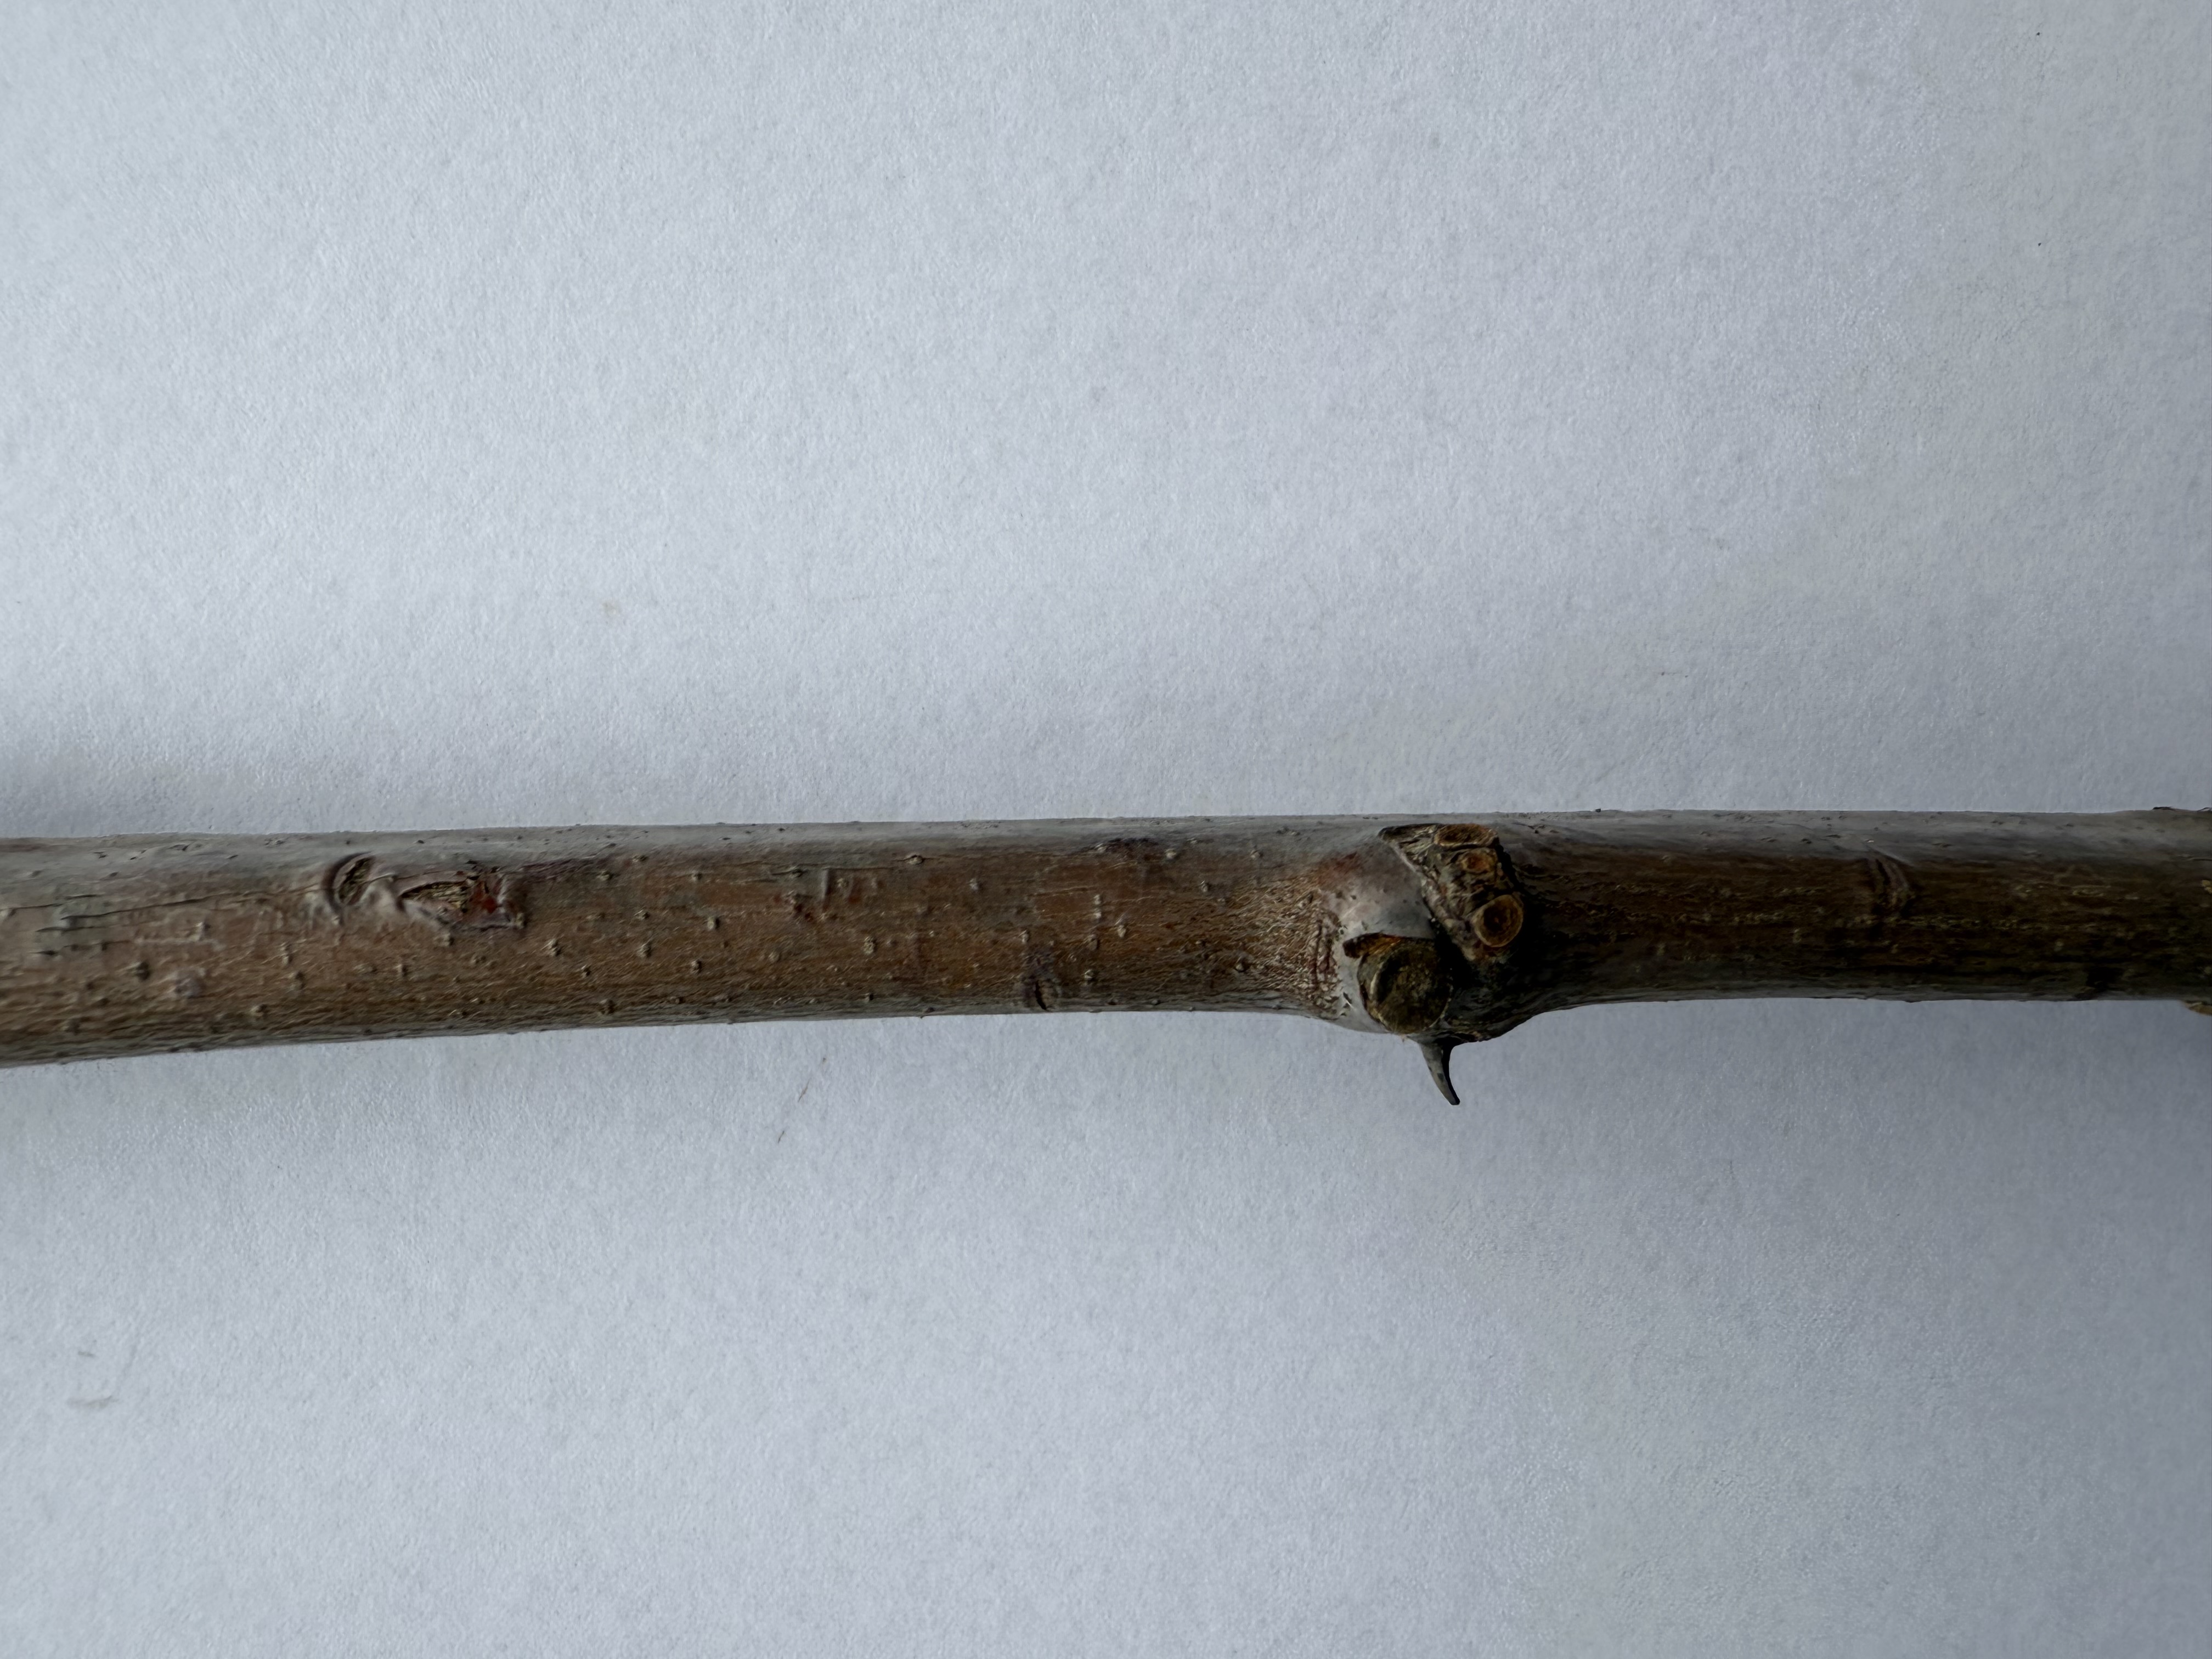
Variety: Jujube